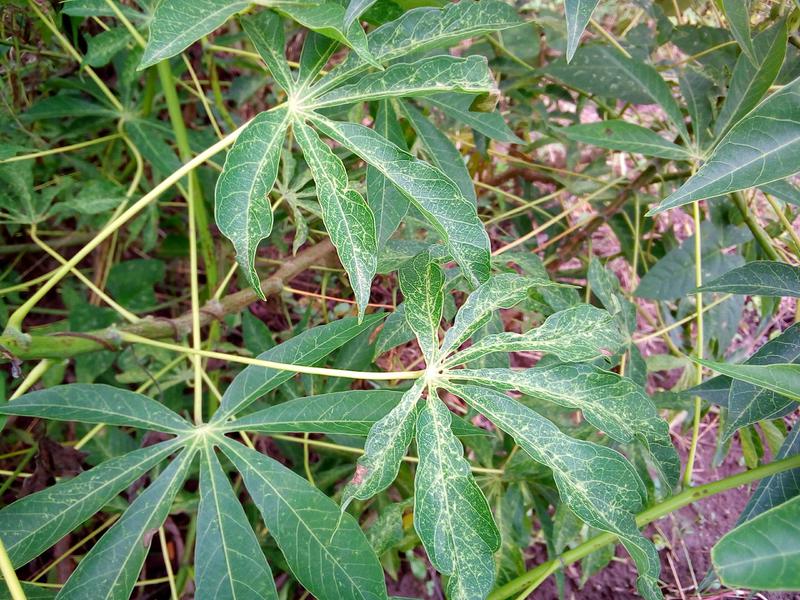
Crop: cassava
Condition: green_mottle